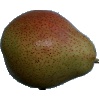
Label: images